Anniversary of the Unification of Italy

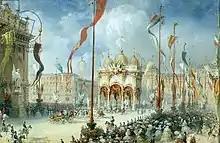
Carlo Bossoli: the royal procession at the opening of the Parliament of the Kingdom of Italy

The anniversary of the unification of Italy recalls the promulgation of law no. 4671 of the Kingdom of Sardinia with which, on 17 March 1861, following the session of 14 March of the same year of the Chamber of Deputies in which the Senate of the Kingdom of Italy bill of 26 February 1861 was approved, Victor Emmanuel II of Savoy officially proclaimed the birth of the Kingdom of Italy, assuming the title of king of Italy for himself and his successors: